Fougères

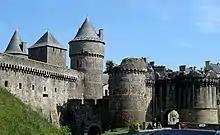
The Notre-Dame Gate, to the west of the town

This was the first to be built in Brittany, in 1397, and also one of only three belfries in Brittany. The location serves as the centre of the weekend market. It symbolised the dynamism of a small-scale civil society seeking independence. Funded by local merchants, it allowed ordinary people access to timekeeping, previously the preserve of the church and nobility. Its architecture was inspired by the Flemish models which the drapers of Fougères discovered during their travels in Flanders. Engraved on the Bell is the inscription: "In 1397 the market town of Fougères made me and my name is Roland Chapelle".